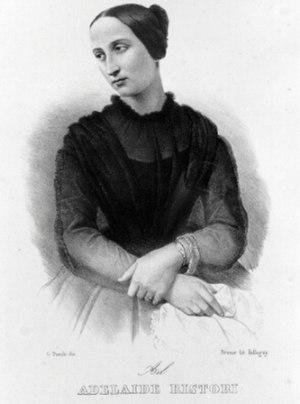
Adelaïde Ristori était une actrice italienne.